175th Street station (IND Eighth Avenue Line)

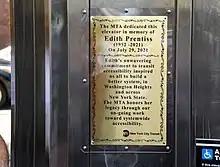
A plaque unveiled in 2021 thanking Edith Prentiss for inspiring improvements in ADA accessibility

The full-time exits are at 175th Street and 177th Street. The station is fully accessible, with an elevator at the northeast corner of 177th Street, and another from the mezzanine to the platform. The 177th Street exit offers a direct passageway into the basement of the George Washington Bridge Bus Station, but it includes stairs.